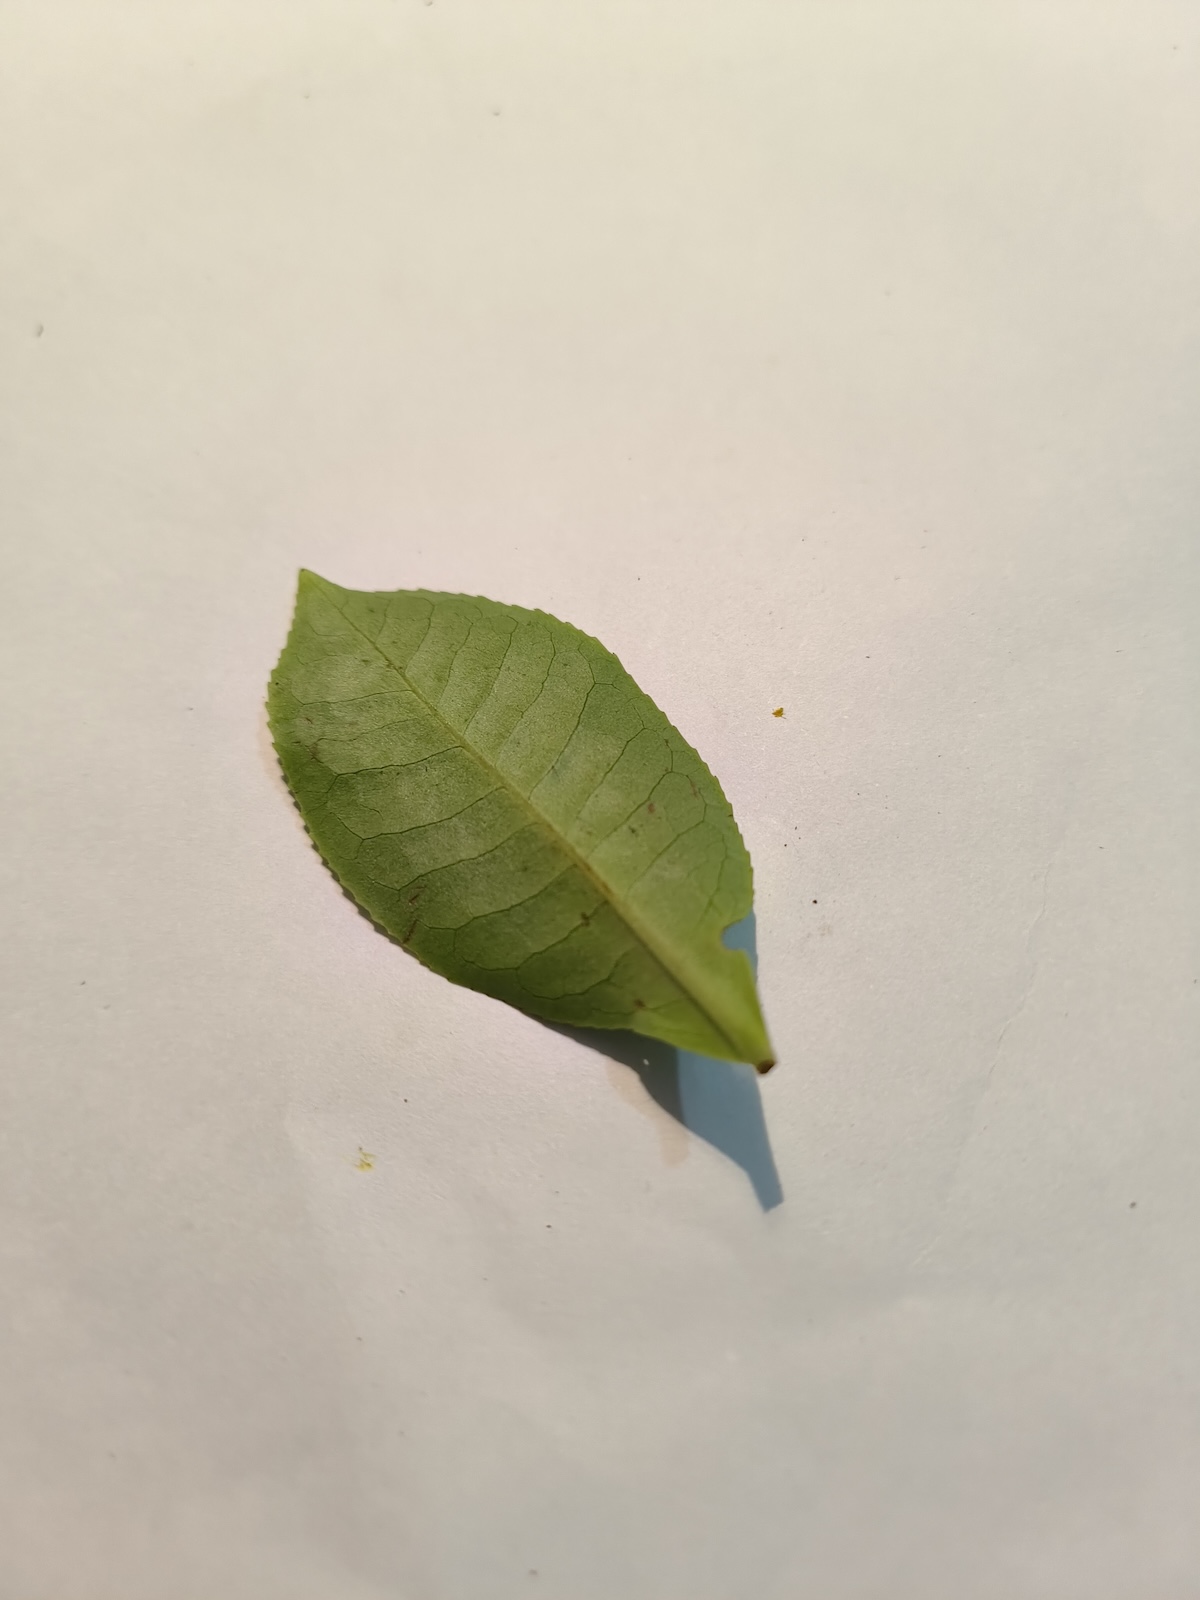
Label: Healthy leaf